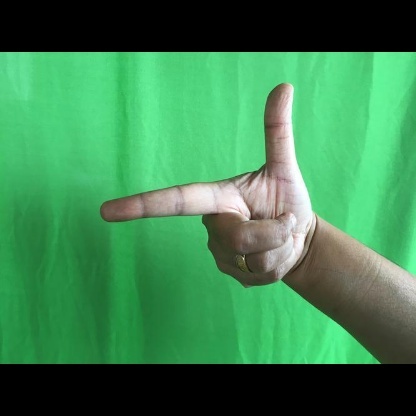
Mudra: Chandrakala